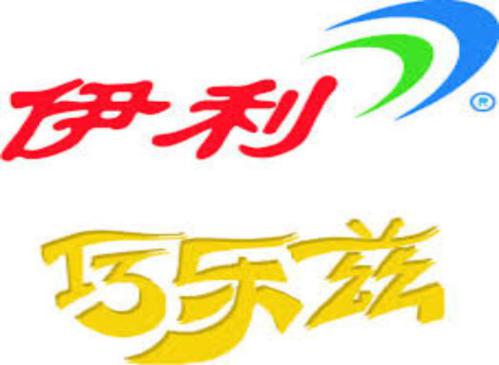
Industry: Food